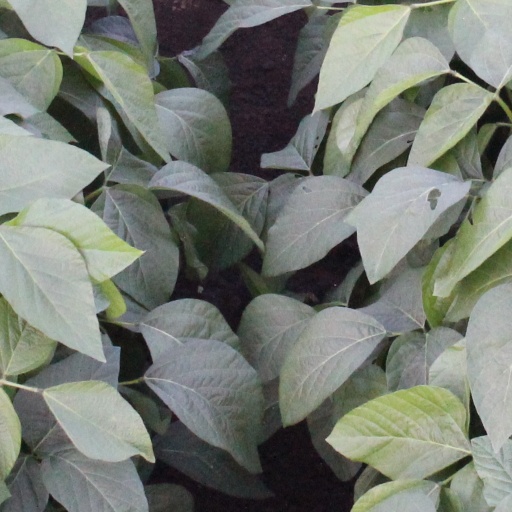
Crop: soybean